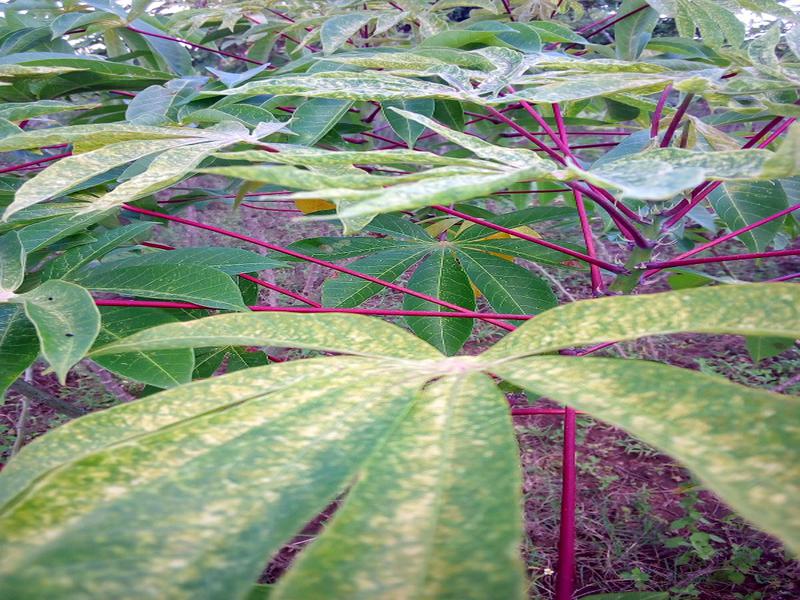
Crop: cassava
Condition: green_mottle